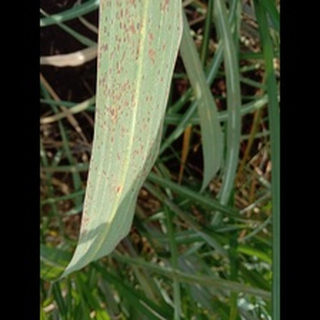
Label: sugarcane_rust